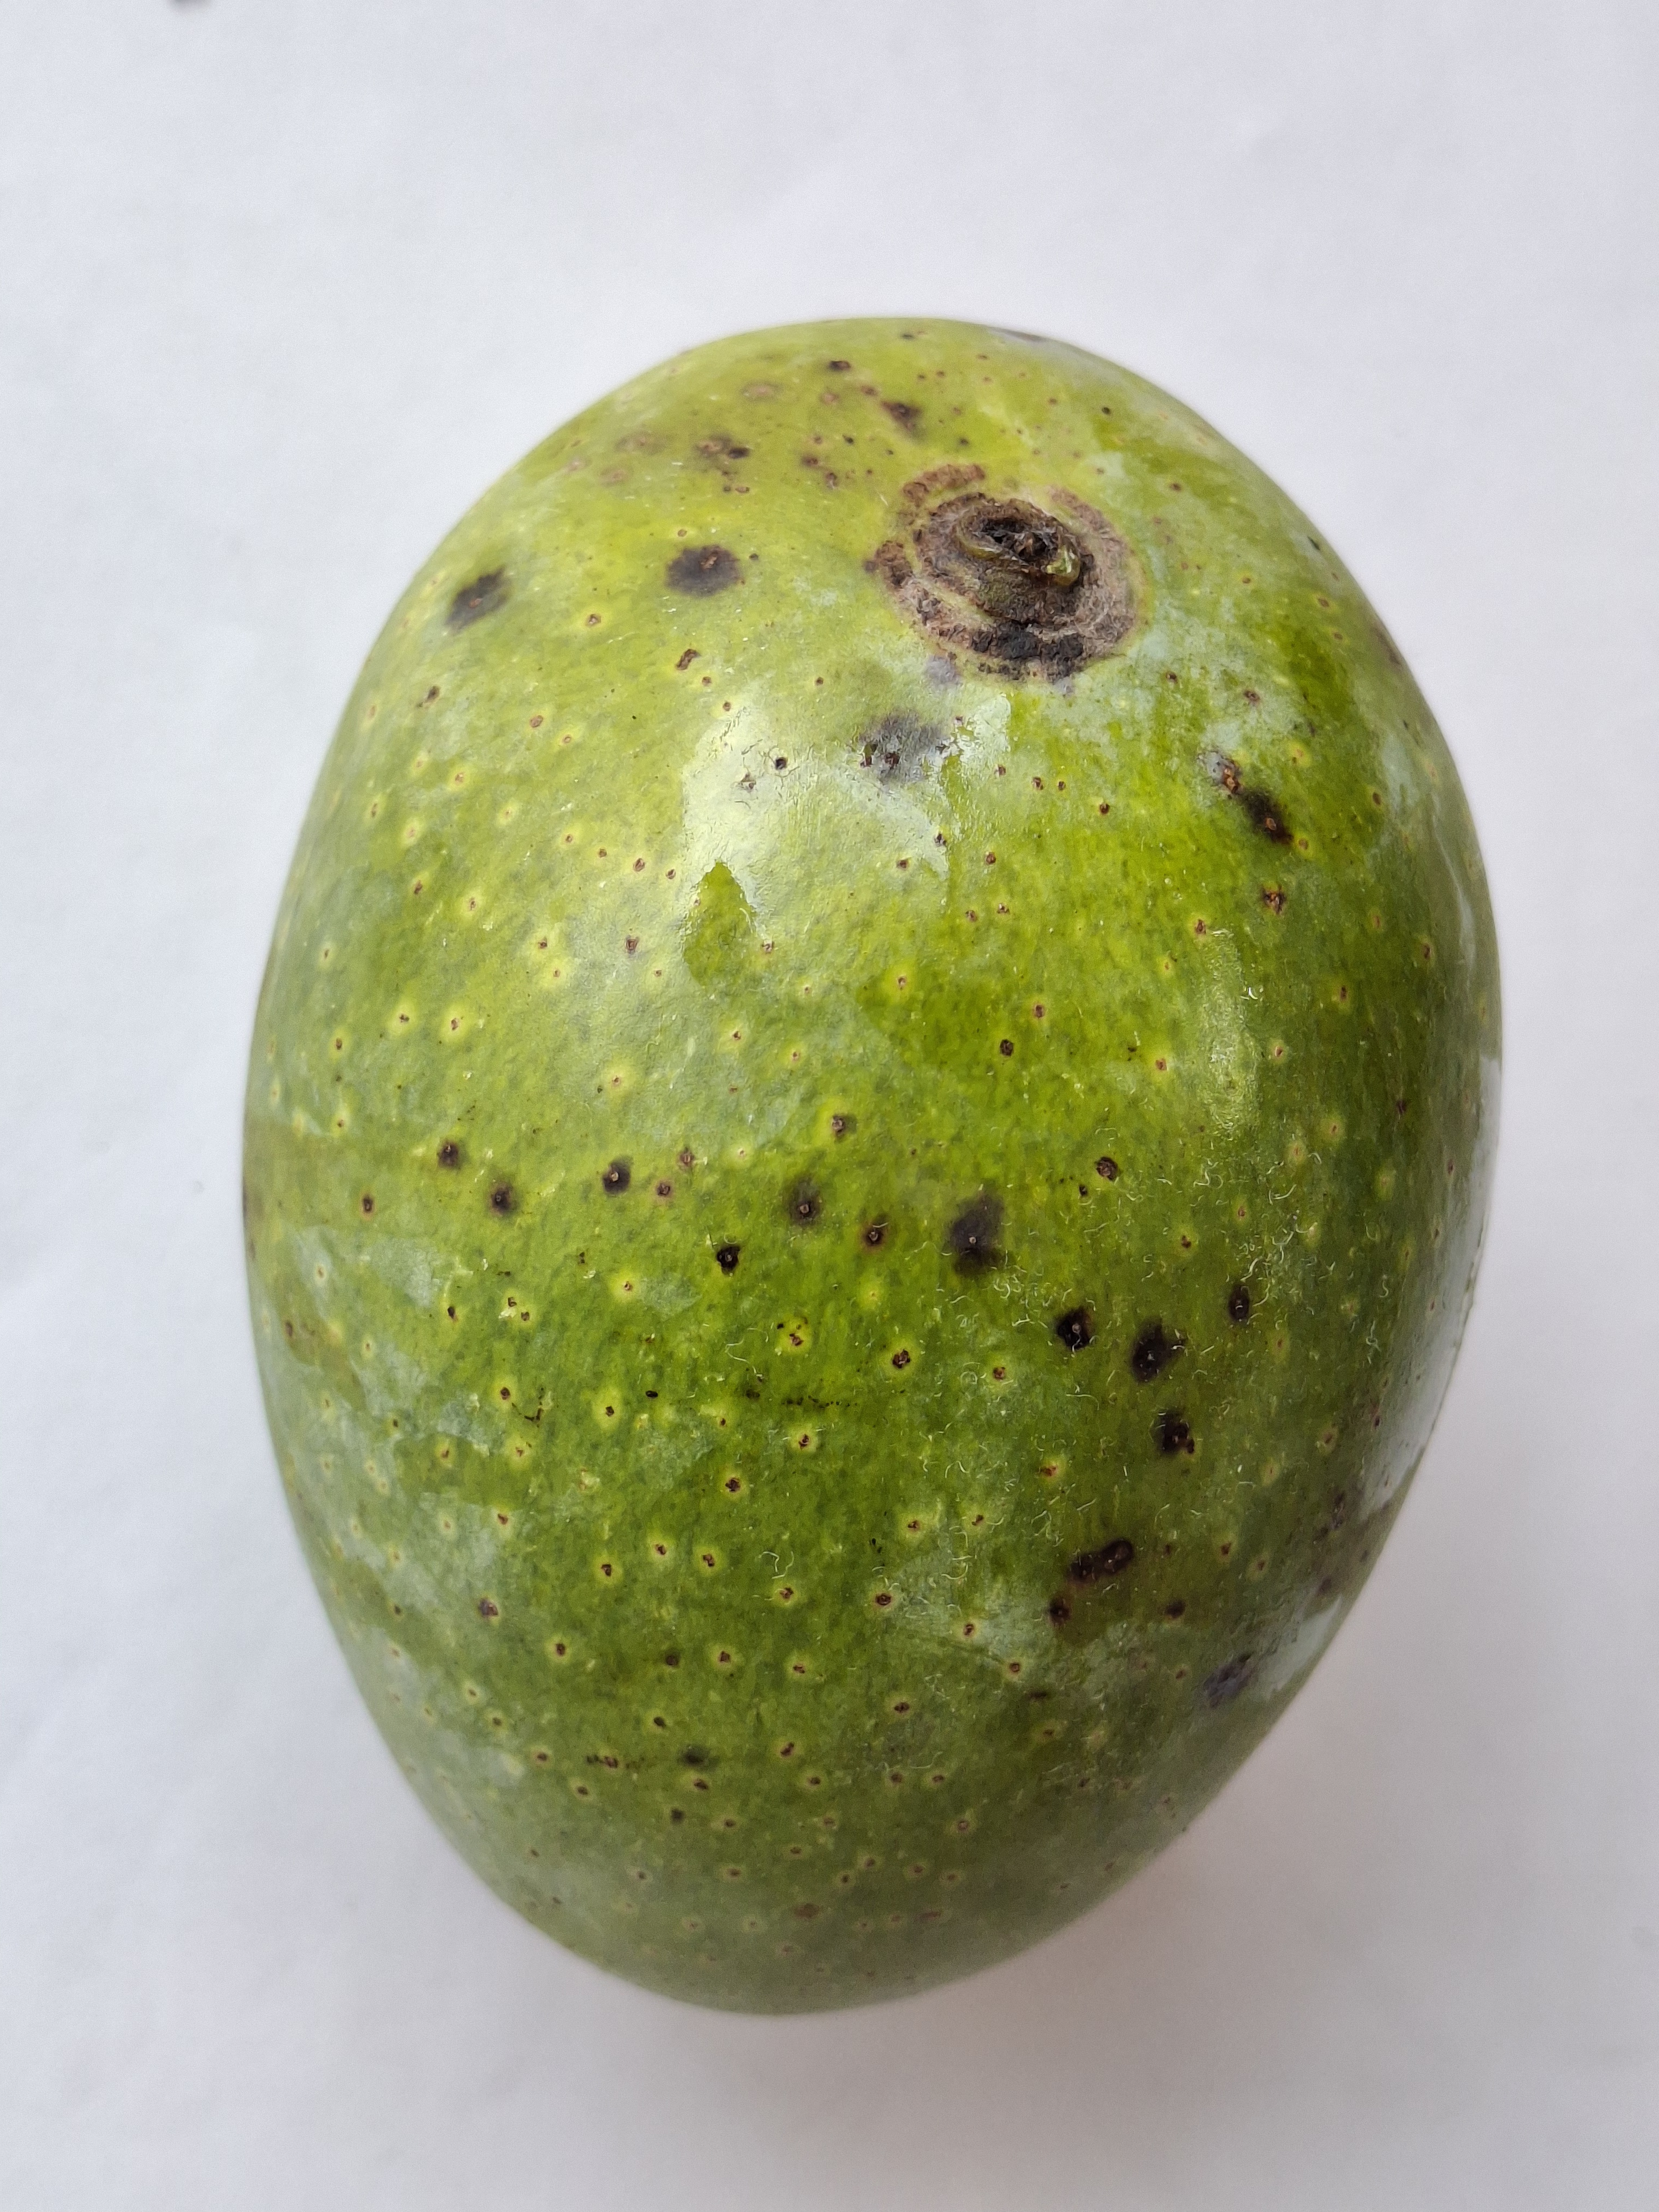
Mango variety: GopalBhog